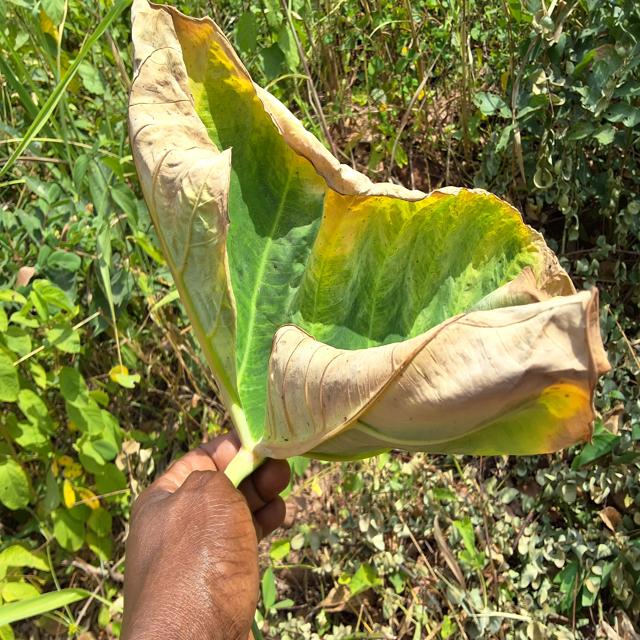
Label: Mid_Blight